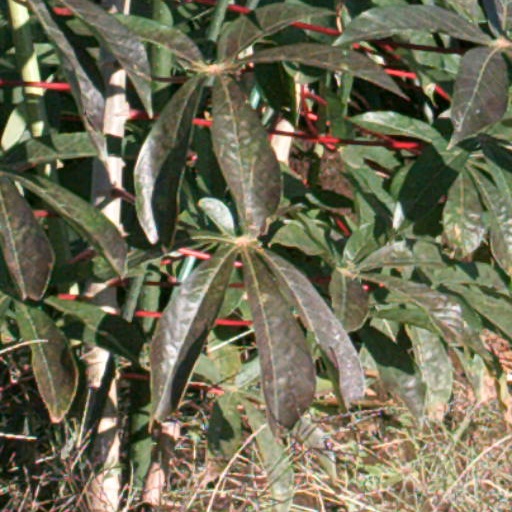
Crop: cassava